History of Chittagong

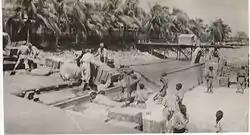
US Navy sailors in Chittagong, 1944

The First Anglo-Burmese War in 1823 threatened the British hold on Chittagong. There were a number of rebellions against British rule, notably during the Indian rebellion of 1857, when the 2nd, 3rd, and 4th companies of the 34th Bengal Infantry Regiment revolted under Havildar Rajab Ali Khan and released all prisoners from the city's jail. In a backlash, the rebels were suppressed by the Sylhet Light Infantry.